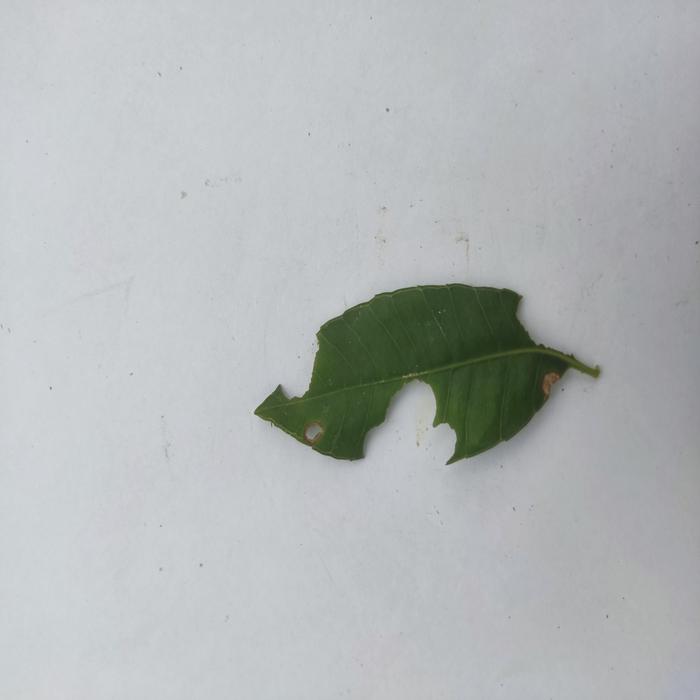
Crop: Hog Plum
Leaf condition: Caterpillars_Infestation